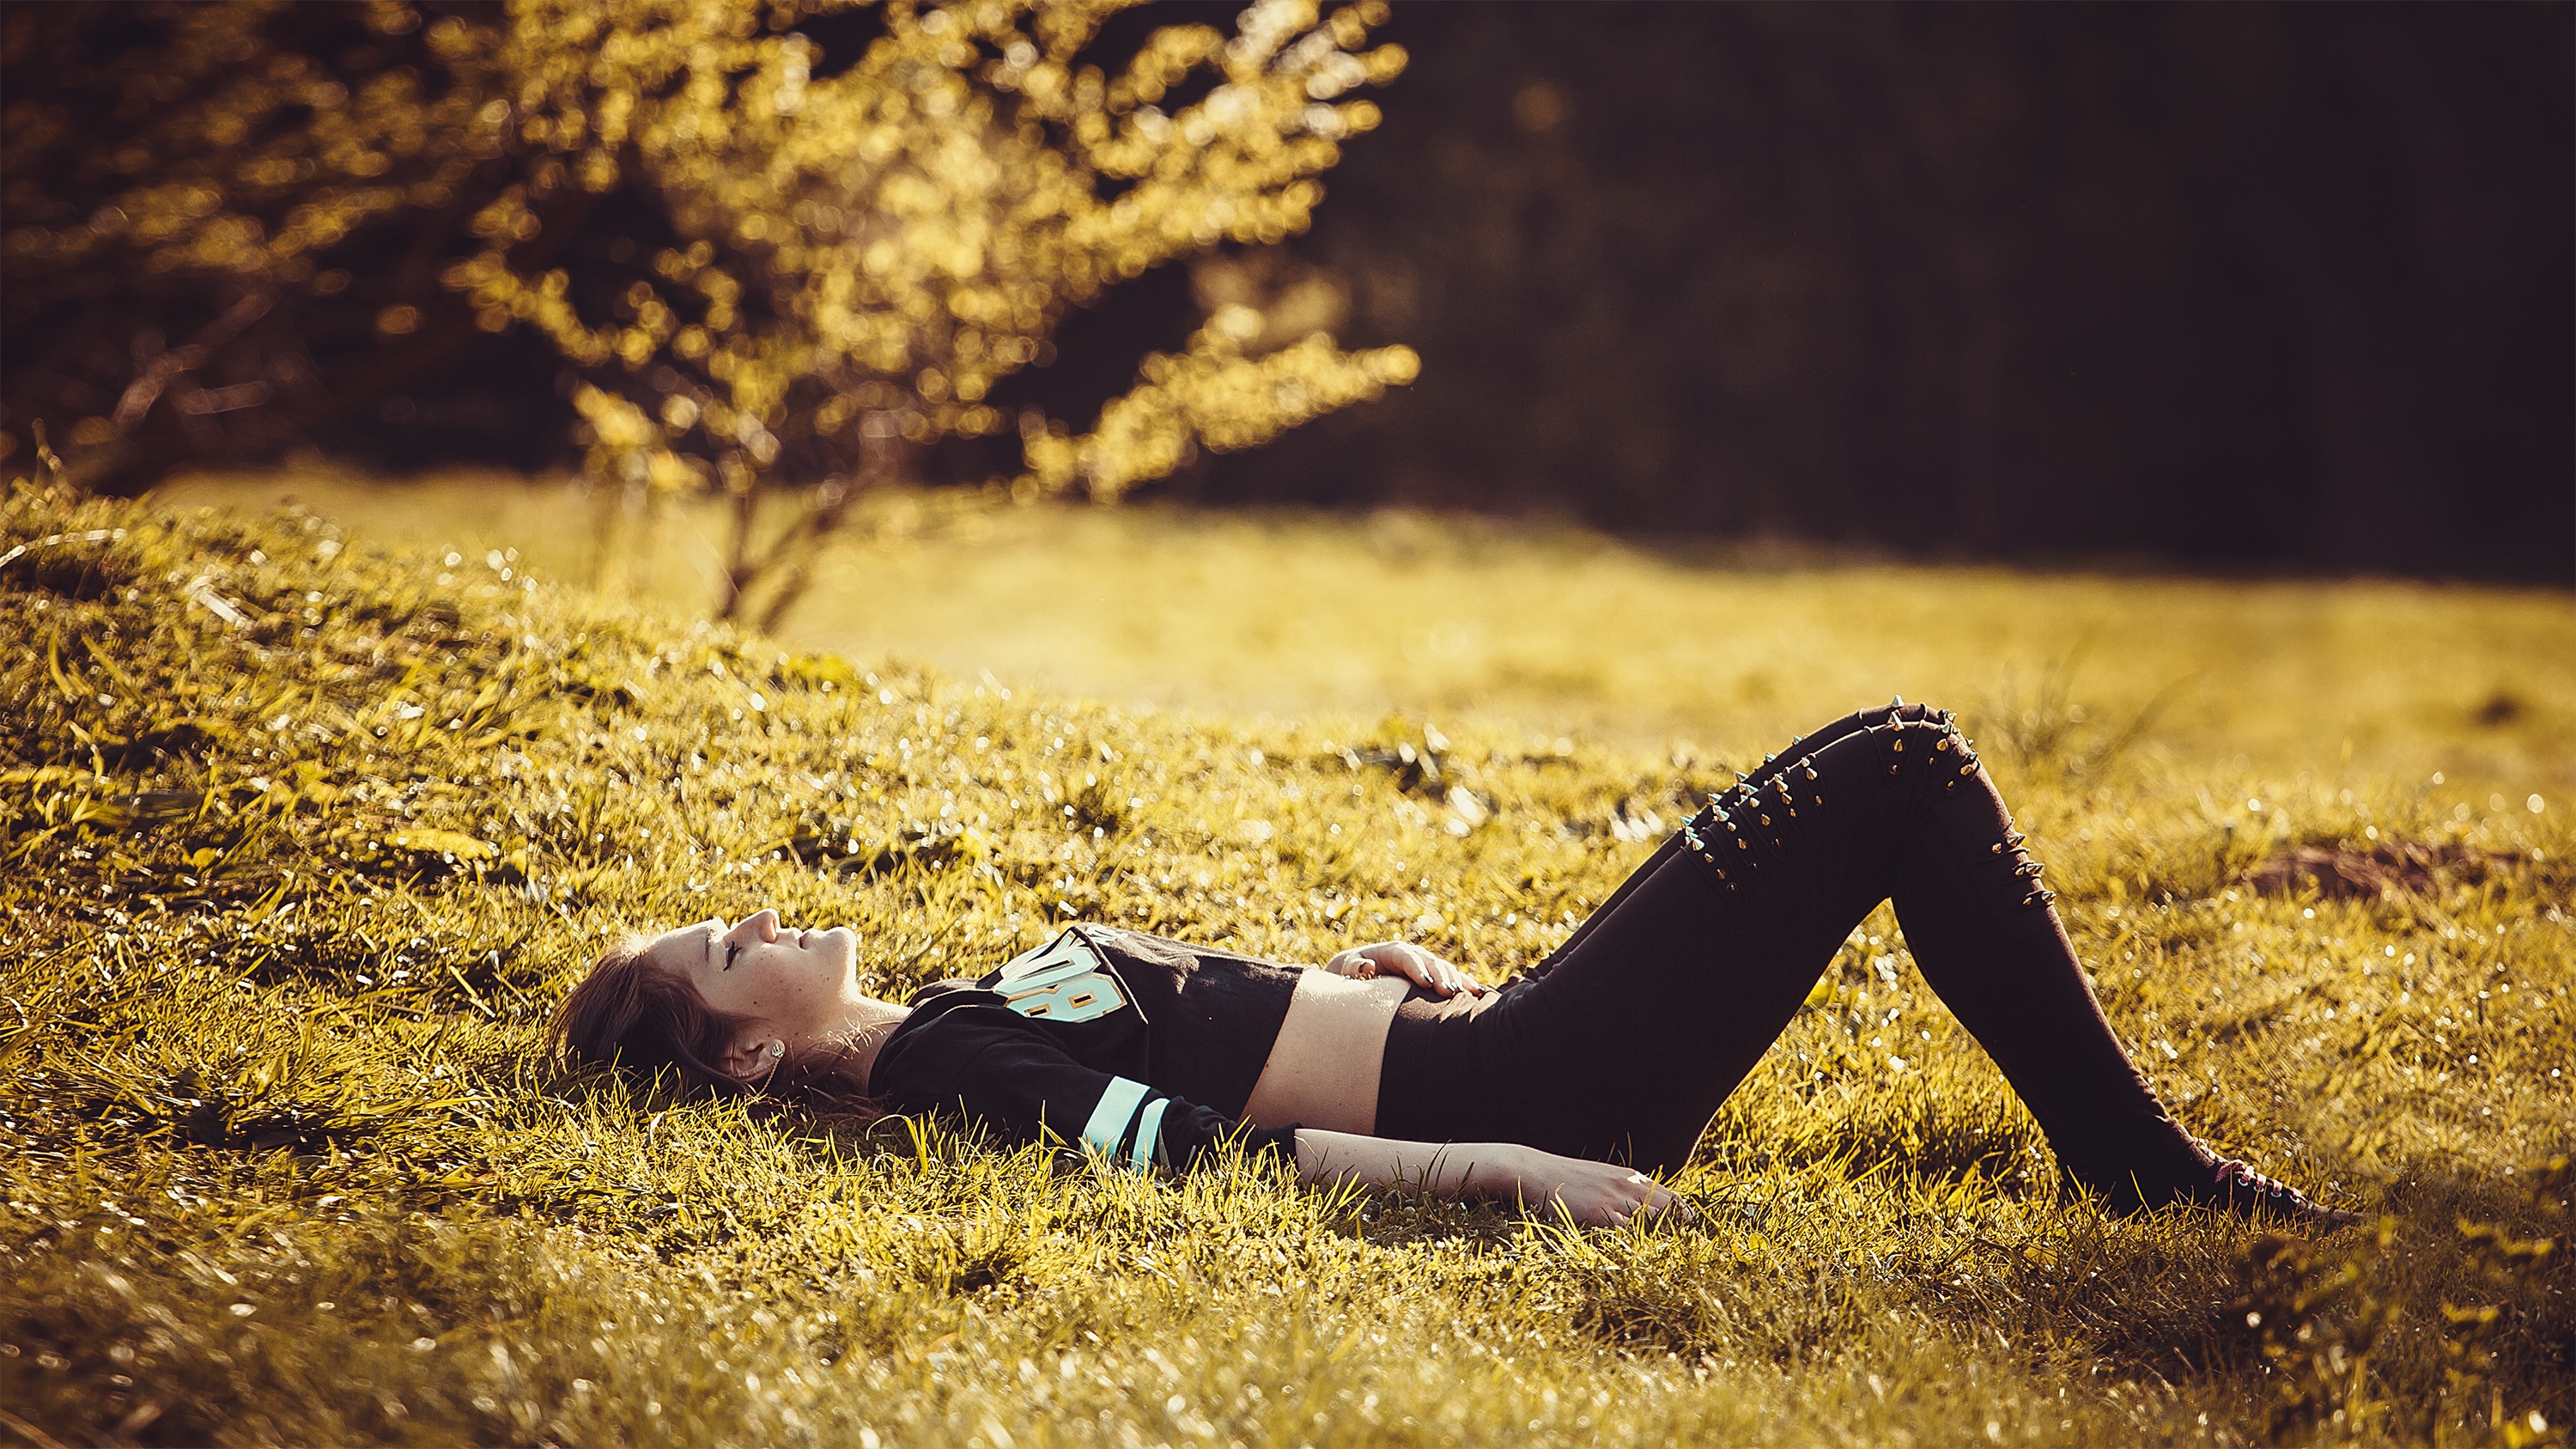
tree, nature, grass, person, plant, girl, woman, photography, sunlight, morning, leaf, flower, photo, summer, model, spring, youth, autumn, freedom, yellow, health, season, pants, hands, sports, legs, photograph, yoga, asana, beauty, beautiful, sexy, posture, photo shoot, athletic girl, girl lying on the grass, hair up, long legs, grass family